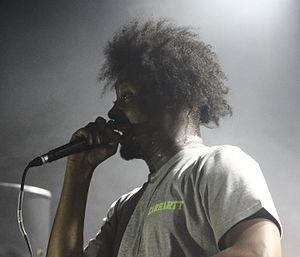
Danny Brown, de son vrai nom Daniel Dewan Sewel, né le 16 mars 1981 à Détroit dans le Michigan, est un rappeur américain. Il est connu pour son individualité, étant décrit par MTV comme l'« uns des rappeurs les plus uniques de ces dernières années ». En 2010, après plusieurs mixtapes, Brown publie son premier album, The Hybrid. Brown se popularise grâce à son deuxième album XXX publié en 2011, bien accueilli par la presse spécialisée telles que le magazine Spin et Metro Times. En 2013, il atteint les classements Billboard avec son troisième album Old.